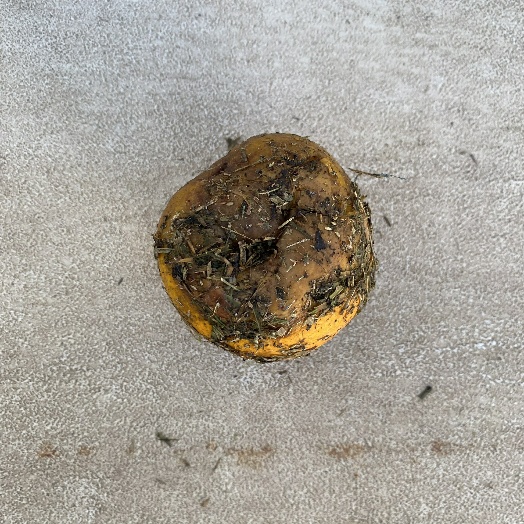
Label: generalcompost